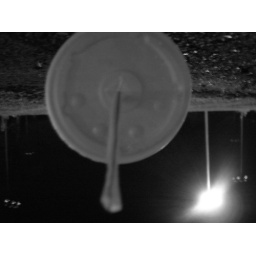
Taco Bell cup on the ground with lampost in the background--upside down--hey I needed something interesting to shoot